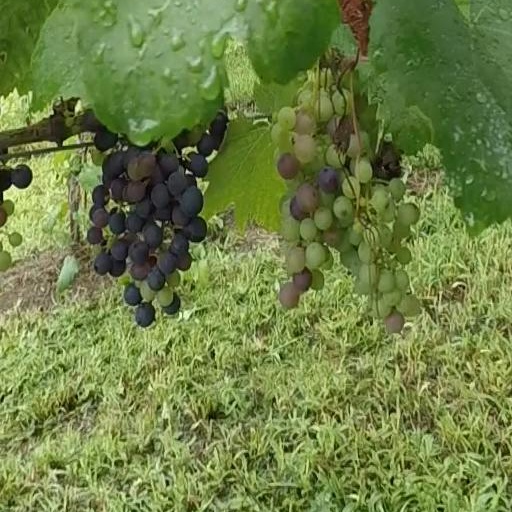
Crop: grape